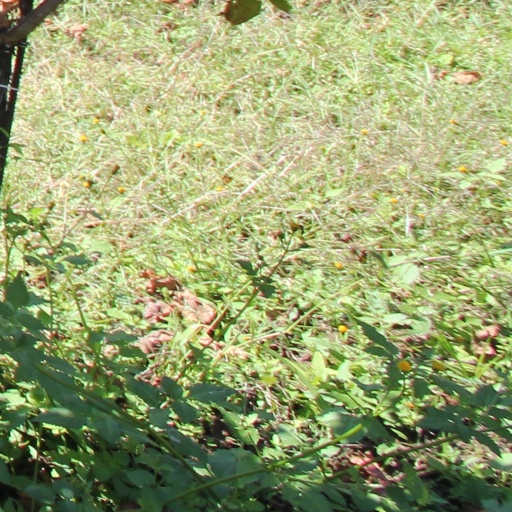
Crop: grape